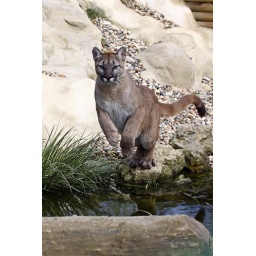
A selection from several shots of this beautiful cat leaping over water